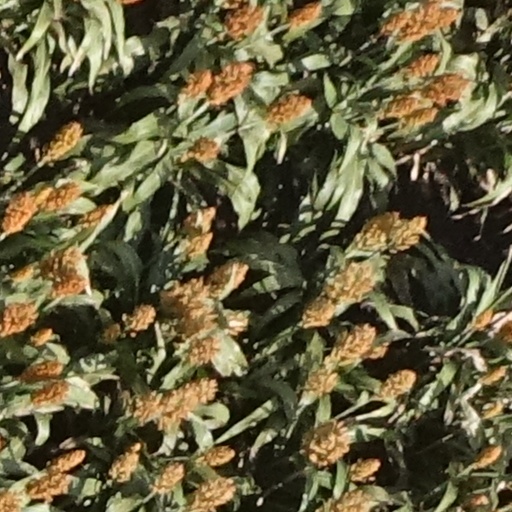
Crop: sorghum